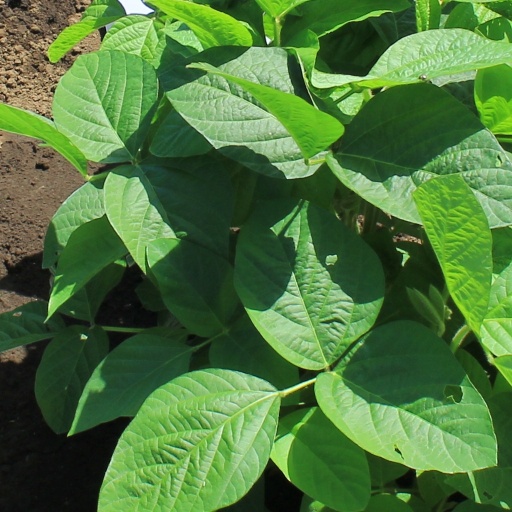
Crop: soybean